Lithometeor

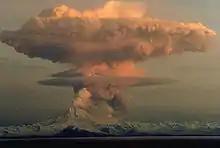
Large ash cloud from the Mount Redoubt volcano.

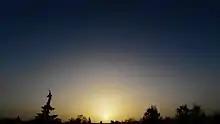
Lithometeor at sunset in Berlin on February 25, 2021, cloudless sky with Saharan dust.

Lithometeors are meteors that are observed in the atmosphere on the earth's surface or in the sky in the field of meteorology. The name is derived from “litho”, ancient Greek "[]" for “stone” ("note": including in the sense of sand and dust), and “meteor”, from ancient Greek "[metéōros]", “floating in the air”. Unlike electrometeors, hydrometeors and photometeors, they are associated with suspended particles that are not made of water. Solid and liquid components of the atmosphere in whose composition water plays no or at least almost no role are also referred to as aerosols.